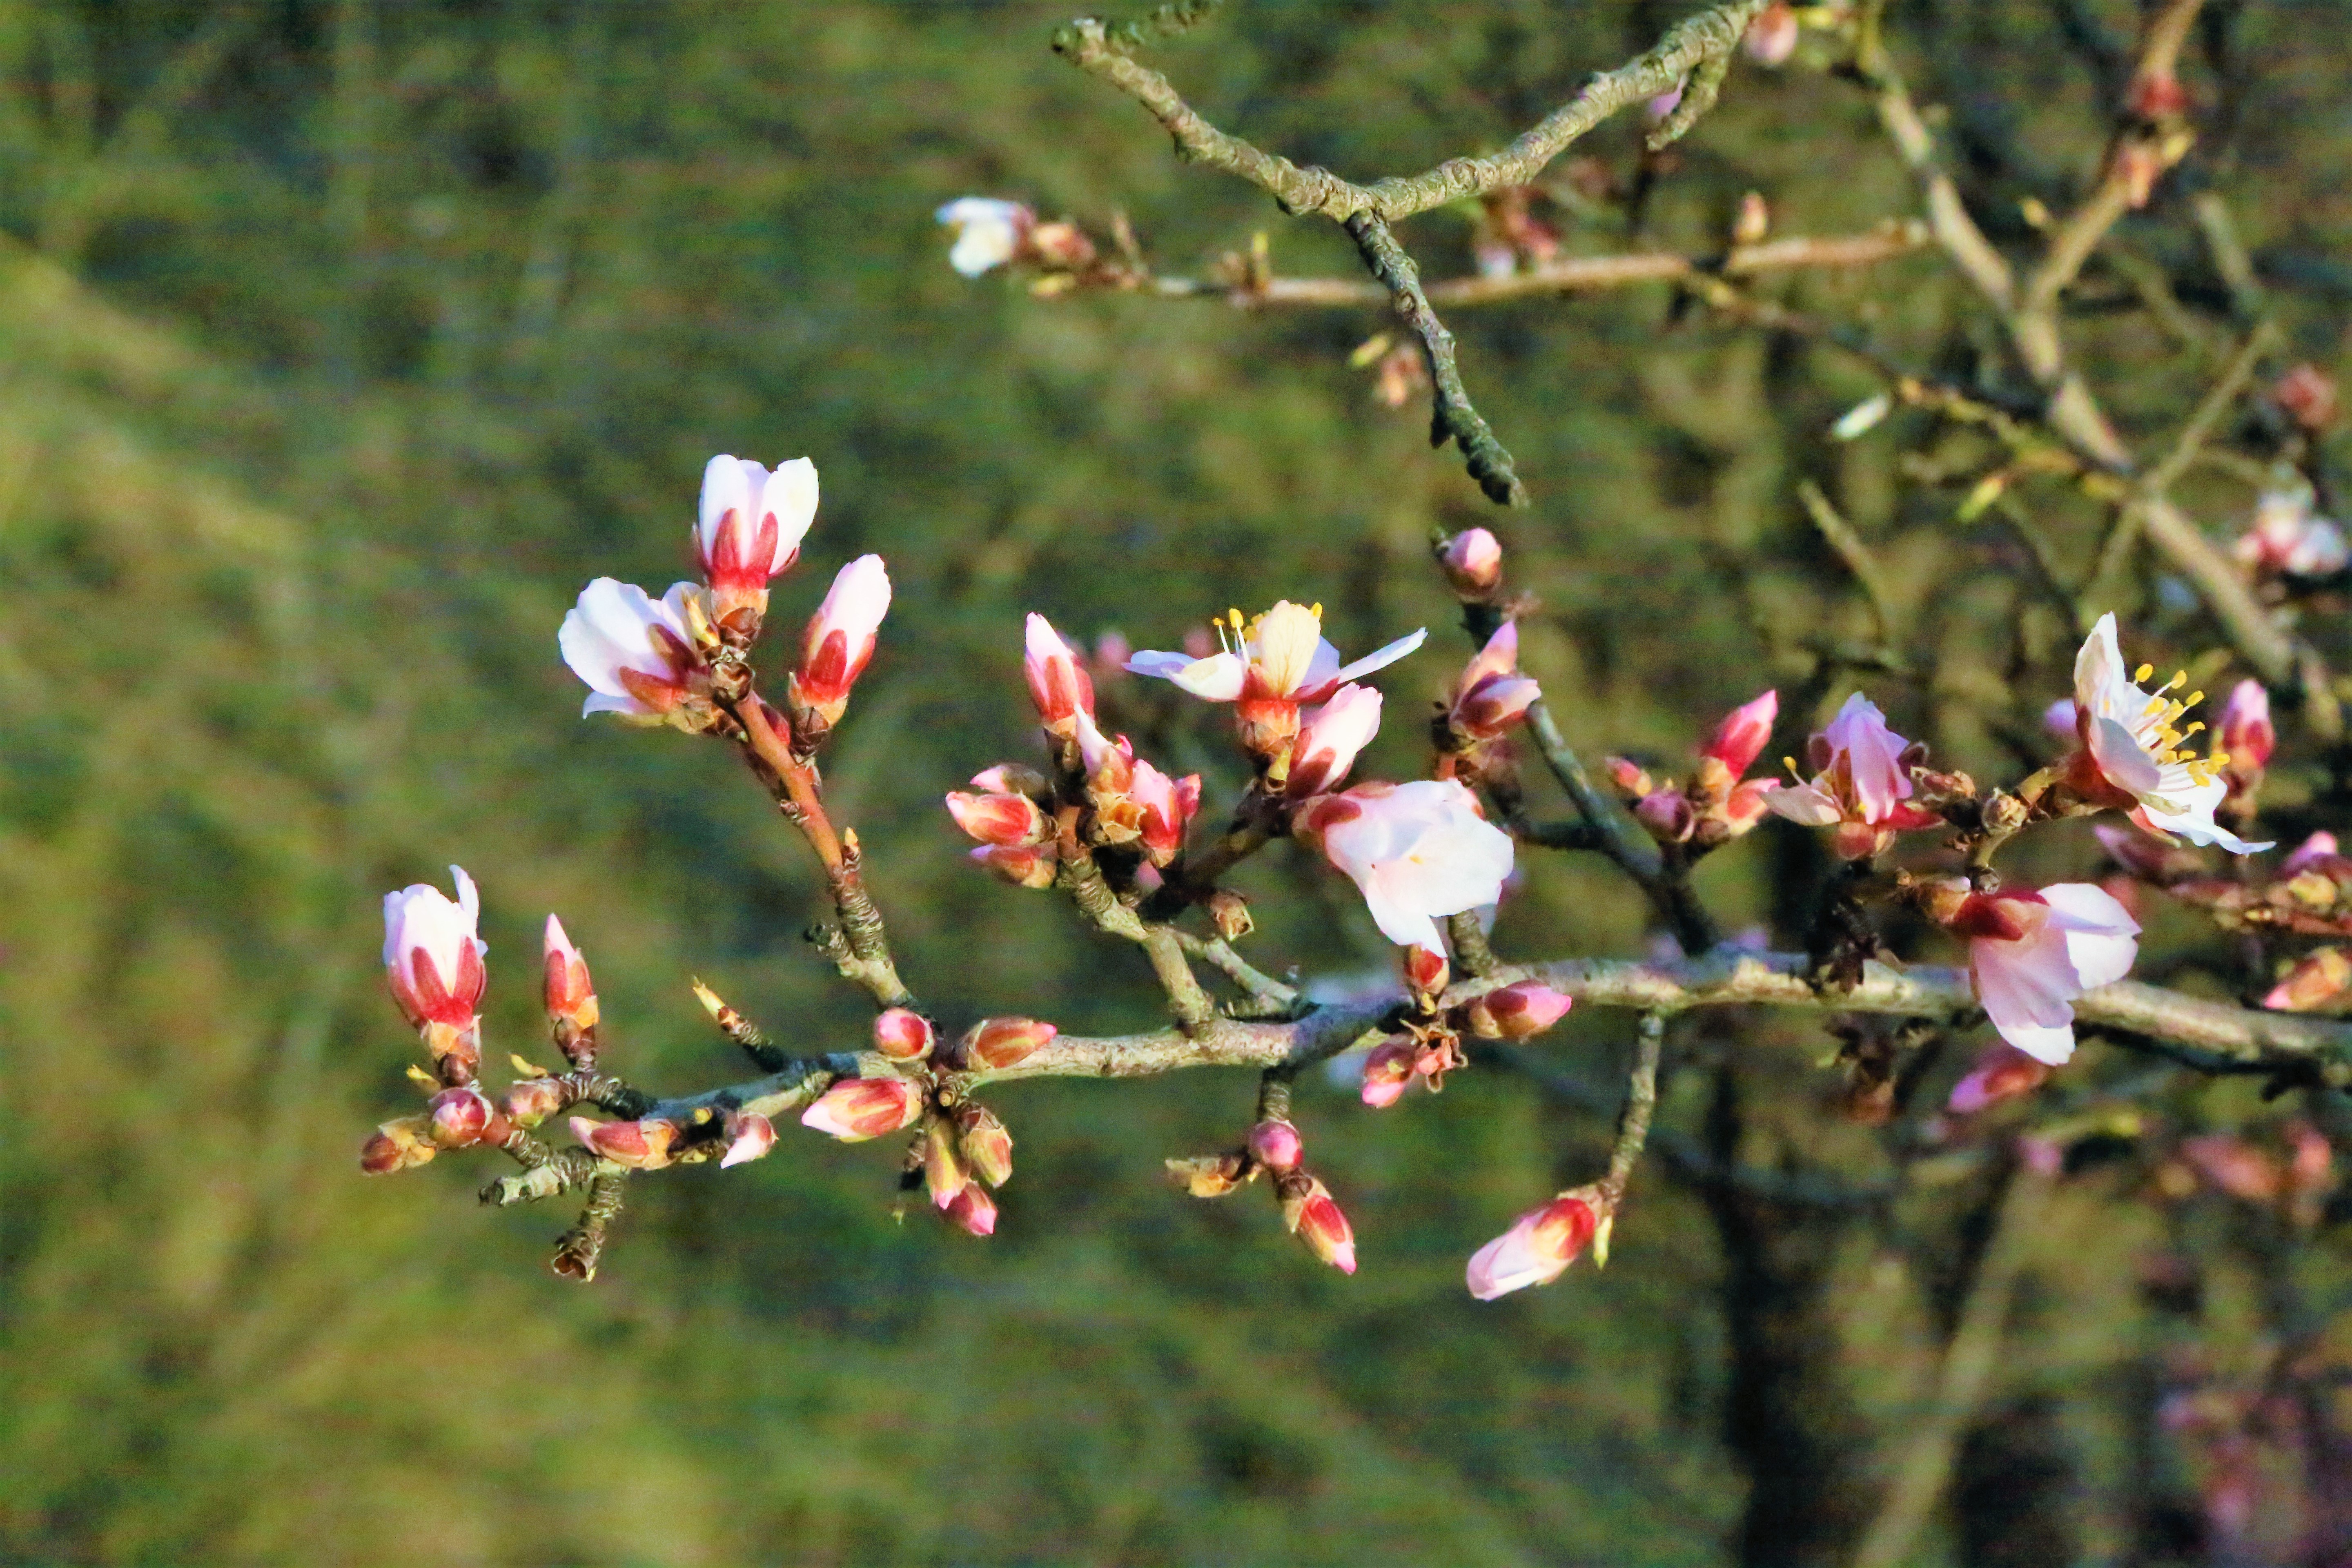
spring, nature, tree, flowers, almond, flower, plant, flowering plant, branch, twig, bud, blossom, smartweed buckwheat family, prunus, plant stem